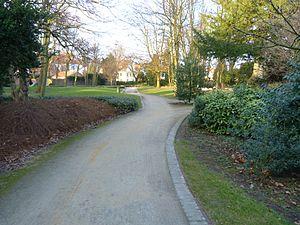
Sebrechtspark, Bruges